Bernice L. Wright Lustron House

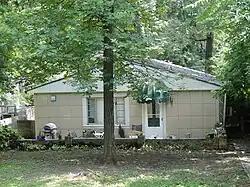
Wright Lustron in 2011

The Bernice L. Wright Lustron House is a historic enameled steel prefabricated house in Birmingham, Alabama. Designed and constructed by the Lustron Corporation, this example is one of three confirmed to have been built in Birmingham. Another, the John D. and Katherine Gleissner Lustron House, is just one house over from the Wright Lustron House.